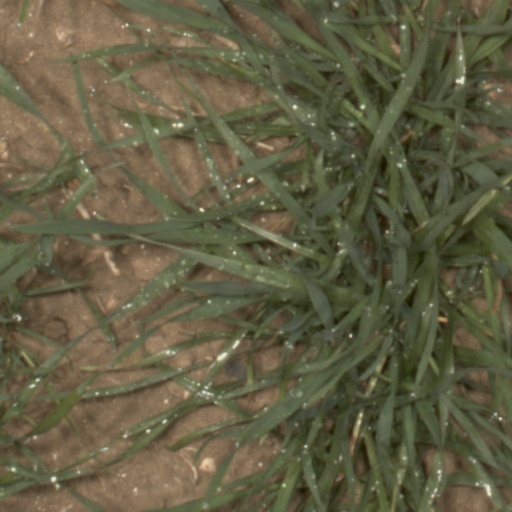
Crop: wheat